Om Banna

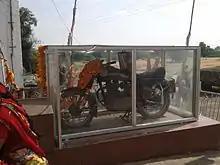
Om Banna's Bullet Bike (Bullet Banna)

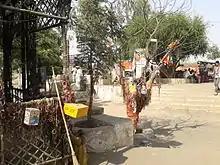
The tree that caused Om Banna's death remains ornamented with offering of bangles, scarves, etc.

Every day nearby villagers and travelers stop and pray to the bike and its late owner Om Singh Rathore. Those who pass by stop to bow their heads leave offerings in honour of the helpful spirit, and some drivers also offer small bottles of alcohol at the site. It is said that a person who does not stop to pray at the shrine is in for a dangerous journey. Devotees also apply the 'tilak' mark and tie a red thread on the motorbike. Local people sing folk songs in the name of Om Banna.